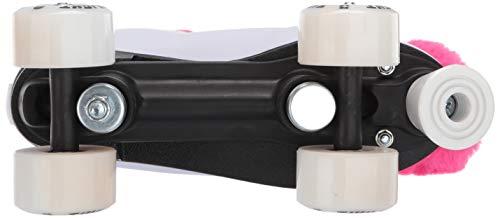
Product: Epic Skates Epic Princess Twilight Indoor/Outdoor Quad Roller Skates, White/Pink, Youth 2
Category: Sports & Outdoors | Outdoor Recreation | Skates, Skateboards & Scooters | Inline & Roller Skating | Roller Skates
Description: Classic Epic Princess twilight all white roller skate design is a great choice for Beginner to Intermediate level skaters.
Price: $89.99
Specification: PackageDimensions:14.5x11.2x4.7inches|ItemWeight:5.55pounds|ShippingWeight:5.55pounds(Viewshippingratesandpolicies)|Manufacturer:JoseySkateland,IncDBAEpicSkates|ASIN:B07BB67K3V|Itemmodelnumber:PncsTwl02